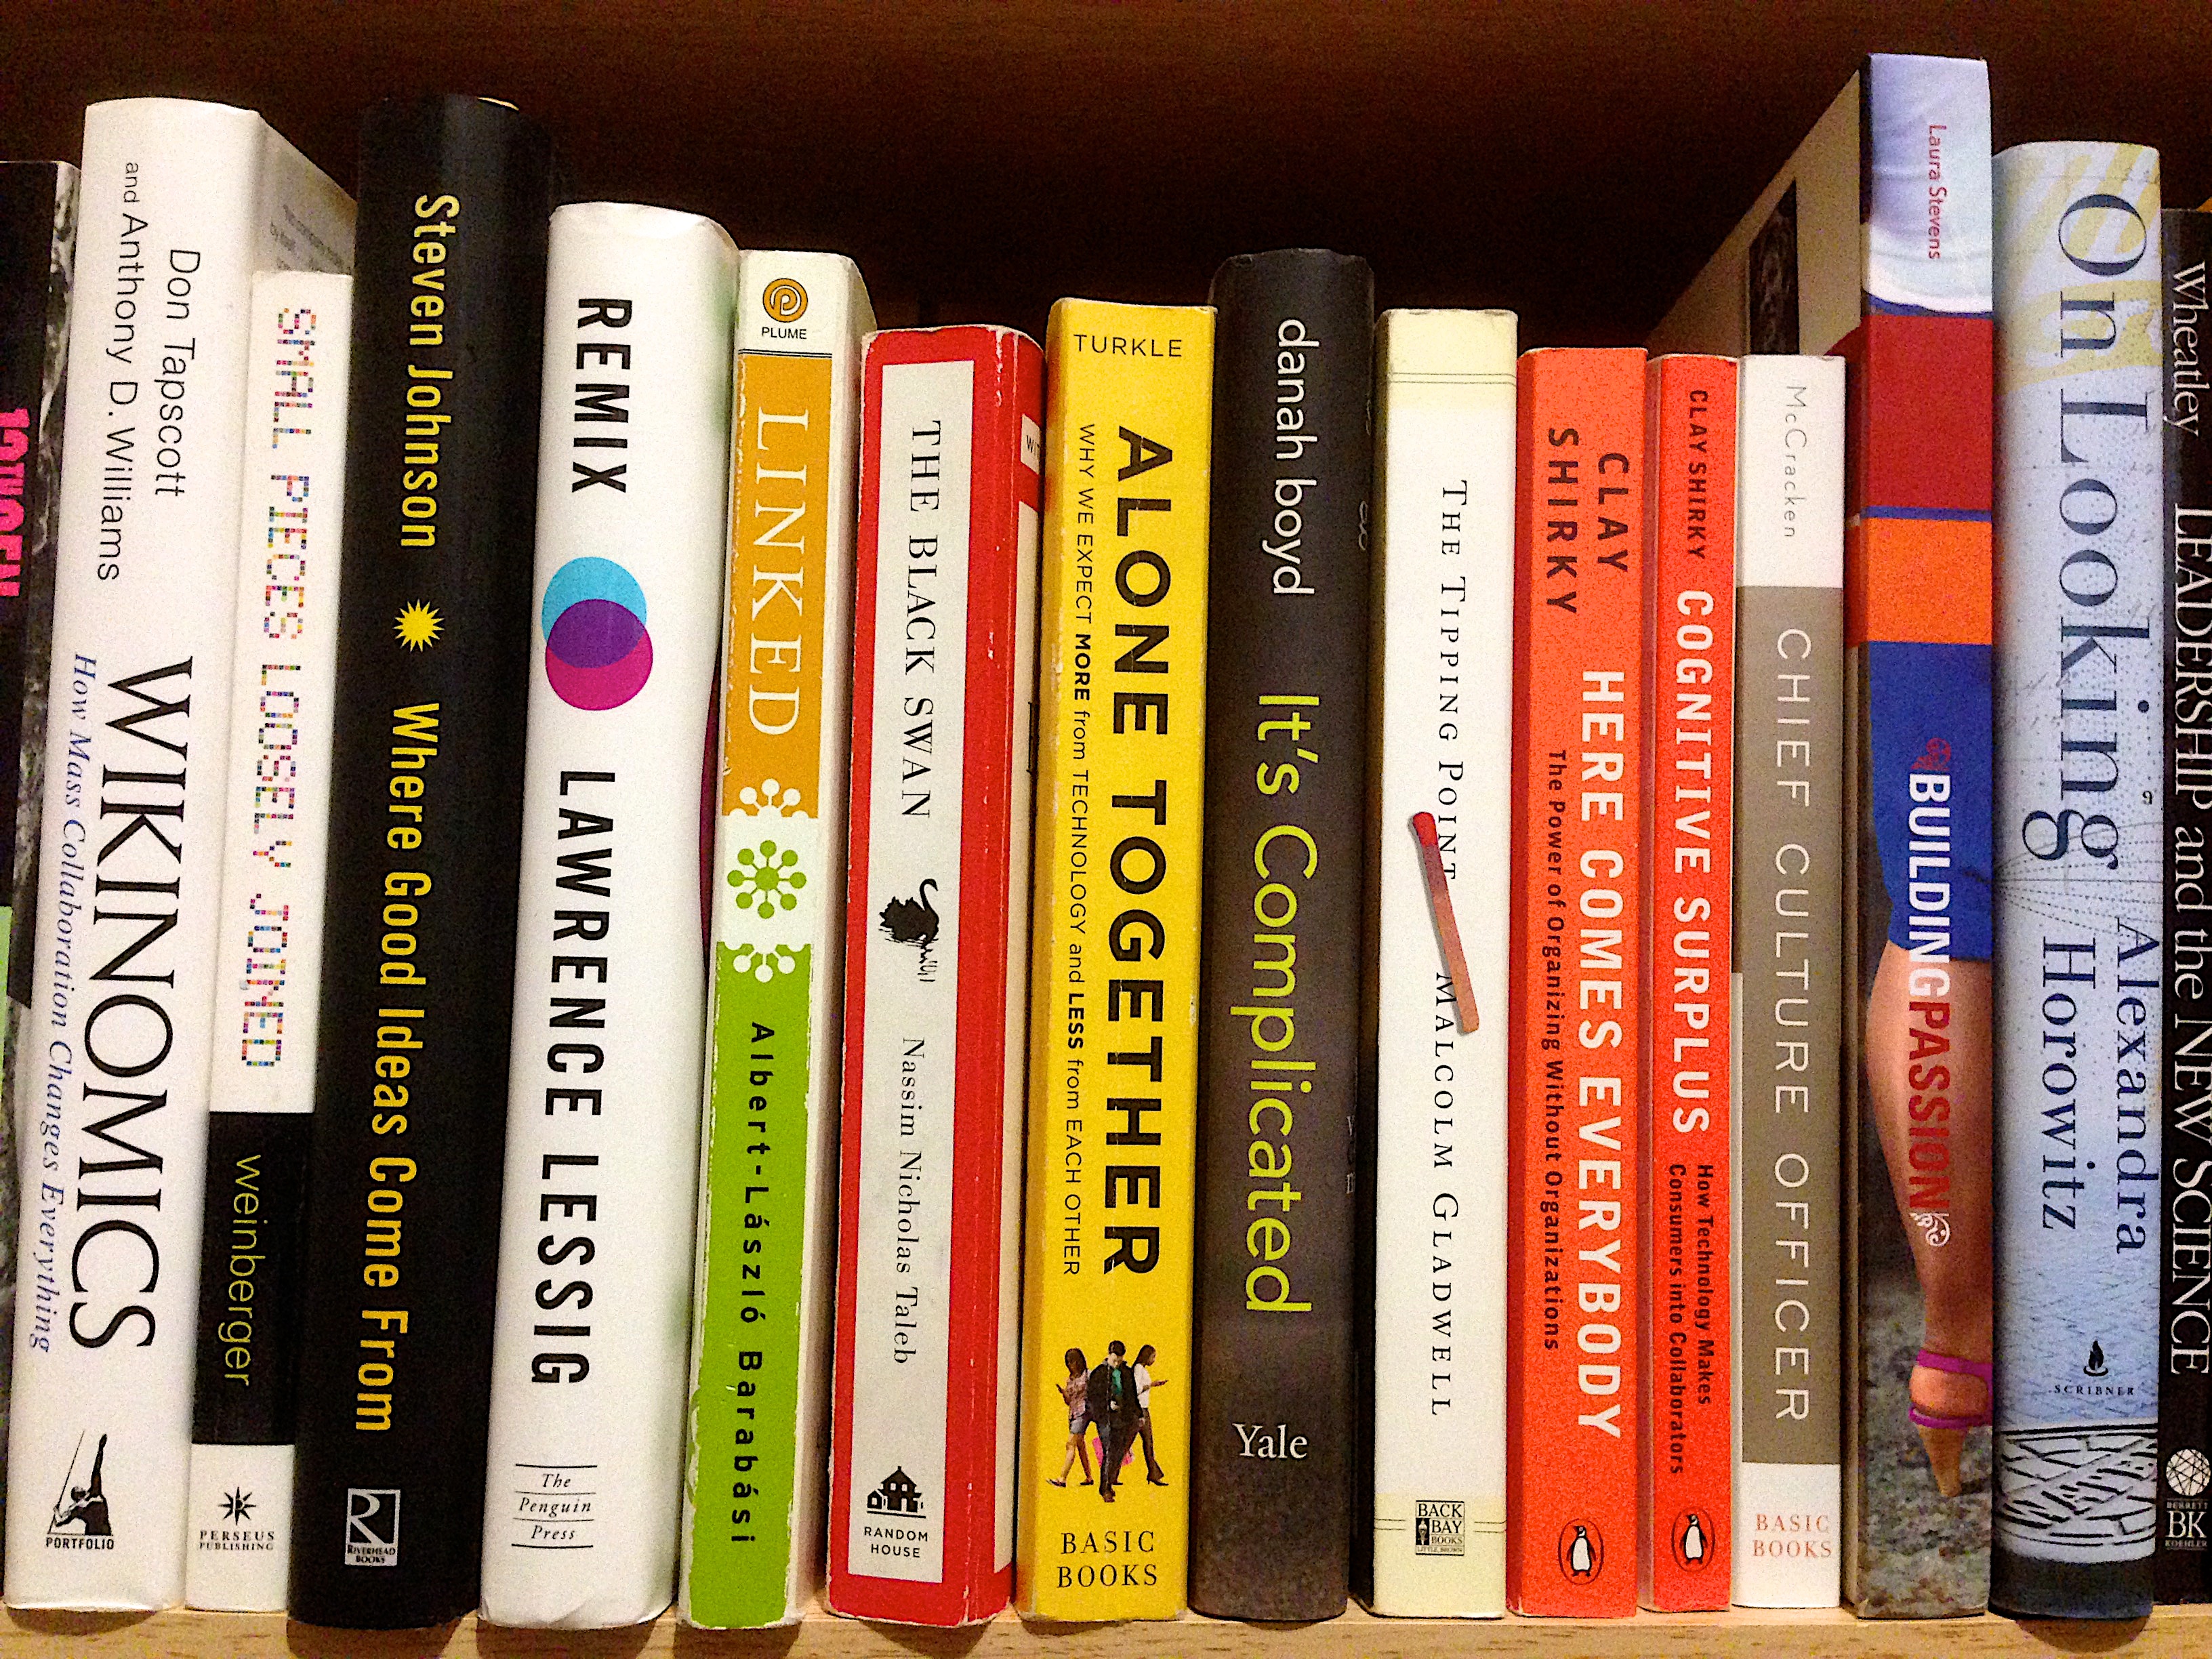
book, color, books, projcomm15